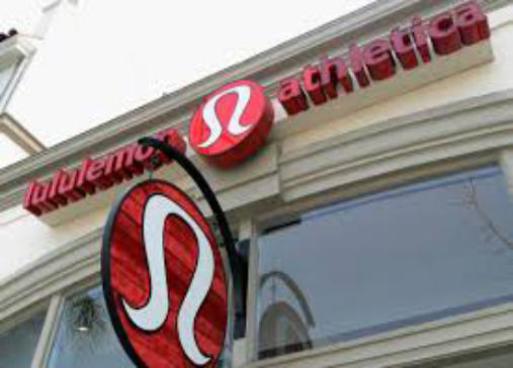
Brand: lululemon athletica-2
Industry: Sports